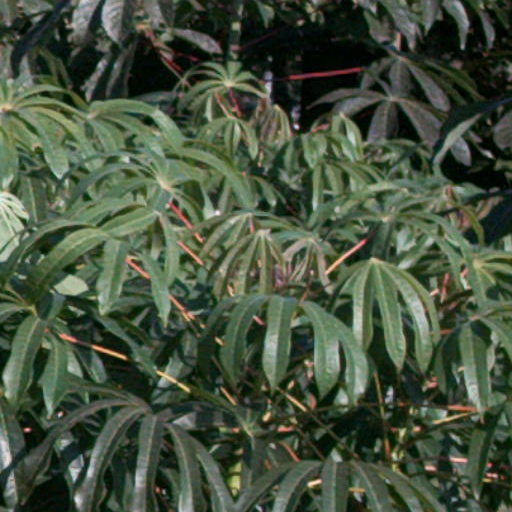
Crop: cassava